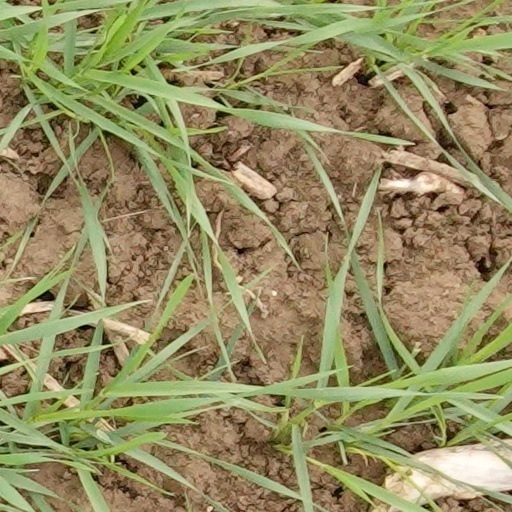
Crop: wheat